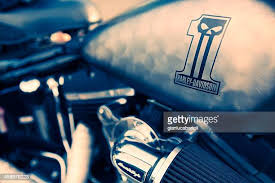
Vehicle type: Motorcycles